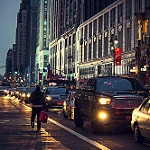
Label: street